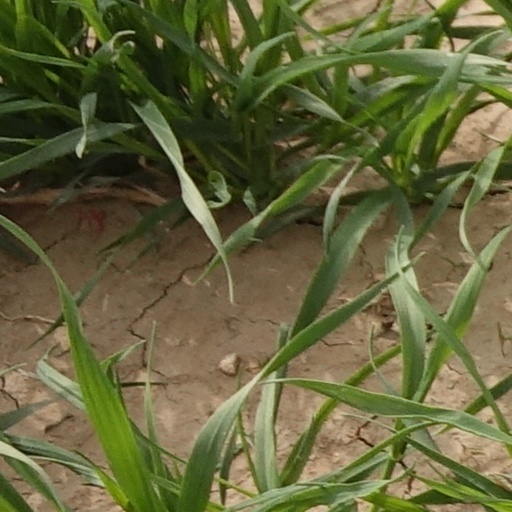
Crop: wheat